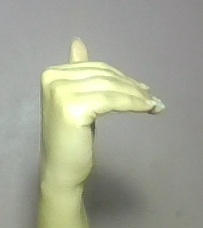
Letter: khaa